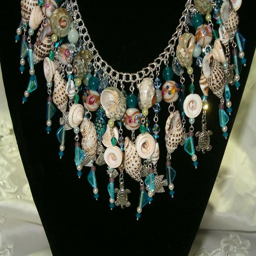
make a necklace with your broken jewelry and seashells .